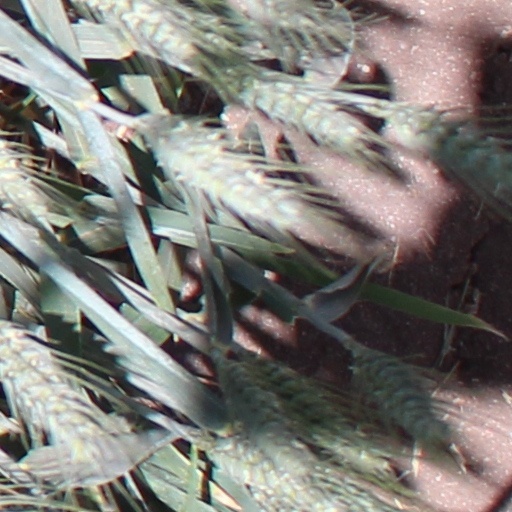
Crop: wheat